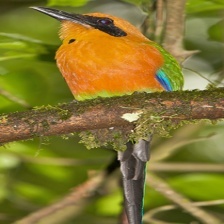
Species: RUFUOS MOTMOT
Scientific name: BARYPHTHENGUS MARTII